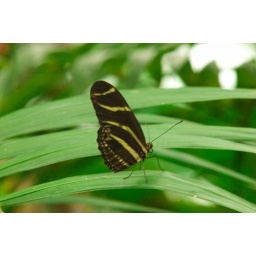
Black &amp;amp; yellow butterfly in Phipps's Butterfly Garden.